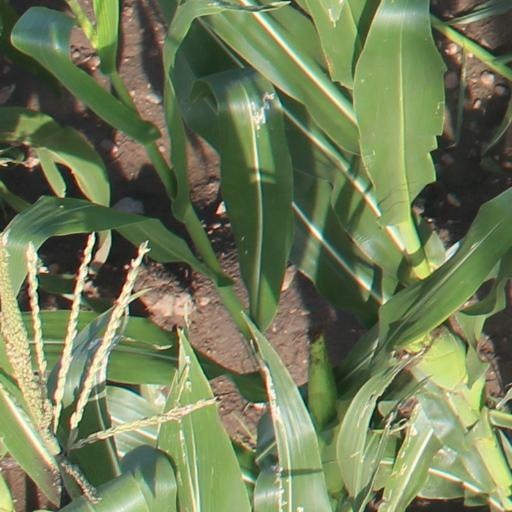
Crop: maize; corn